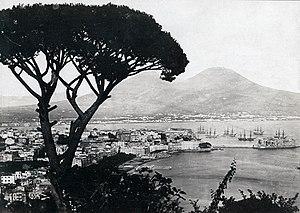
Panorama du Vomero à Naples vers 1870
Giorgio Sommer est un photographe italien d'origine allemande. Il fit des voyages partout en Italie en faisant des photographies pour des catalogues et des cartes postales.
Le Vomero est un quartier central de Naples qui compte une population d'environ 48 000 habitants sur une superficie d'environ 2,7 km².